Sant'Antonino Martire, Quattro Castella

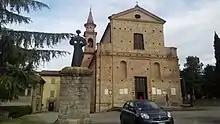
The facade of the church

The church is located on the site of a church founded by Matilda of Canossa, and restored in 1112. Some epigraphs cite an even more ancient church, from the late 4th-century, at the site. Reconstruction of the medieval church began in mid 1500s, starting with the apse, transept, and presbytery, and in 1615 with expansion of the nave and addition of side altars. In 1664, the church still had a greek-cross layout. The local prior Alfonso Canossa completed the church, except for leaving the facade in stone, during 1701 to 1716. In the 1935-1937, the painter G. Baroni depicted the "Ascension of Christ", "Triumph of the Eucharist" and other chiaroscuro decorations, leading to a formal reconsecration in 1937. The facade includes spolia including crosses and tombstones from the ancient cemetery. Further restorations were completed in 1992.